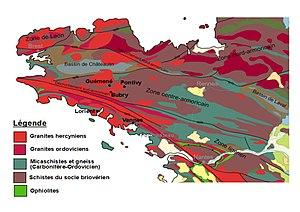
Carte géologique de Bubry
Plélauff [plelof] est une commune française située dans le département des Côtes-d'Armor en région Bretagne. Elle fait à présent partie du canton de Rostrenen.
Guémené-sur-Scorff [gemne syʁ skɔʁf] est une commune française située dans le département du Morbihan, en région Bretagne. Elle est considérée comme la capitale du Pays Pourlet. Elle doit aujourd'hui surtout sa renommée à sa spécialité gastronomique : l'andouille de Guémené.
Locronan [lɔkʁɔnɑ̃] est une commune française, située dans le département du Finistère en région Bretagne.
Bubry [bybʁi] est une commune française, située dans le département du Morbihan en région Bretagne.